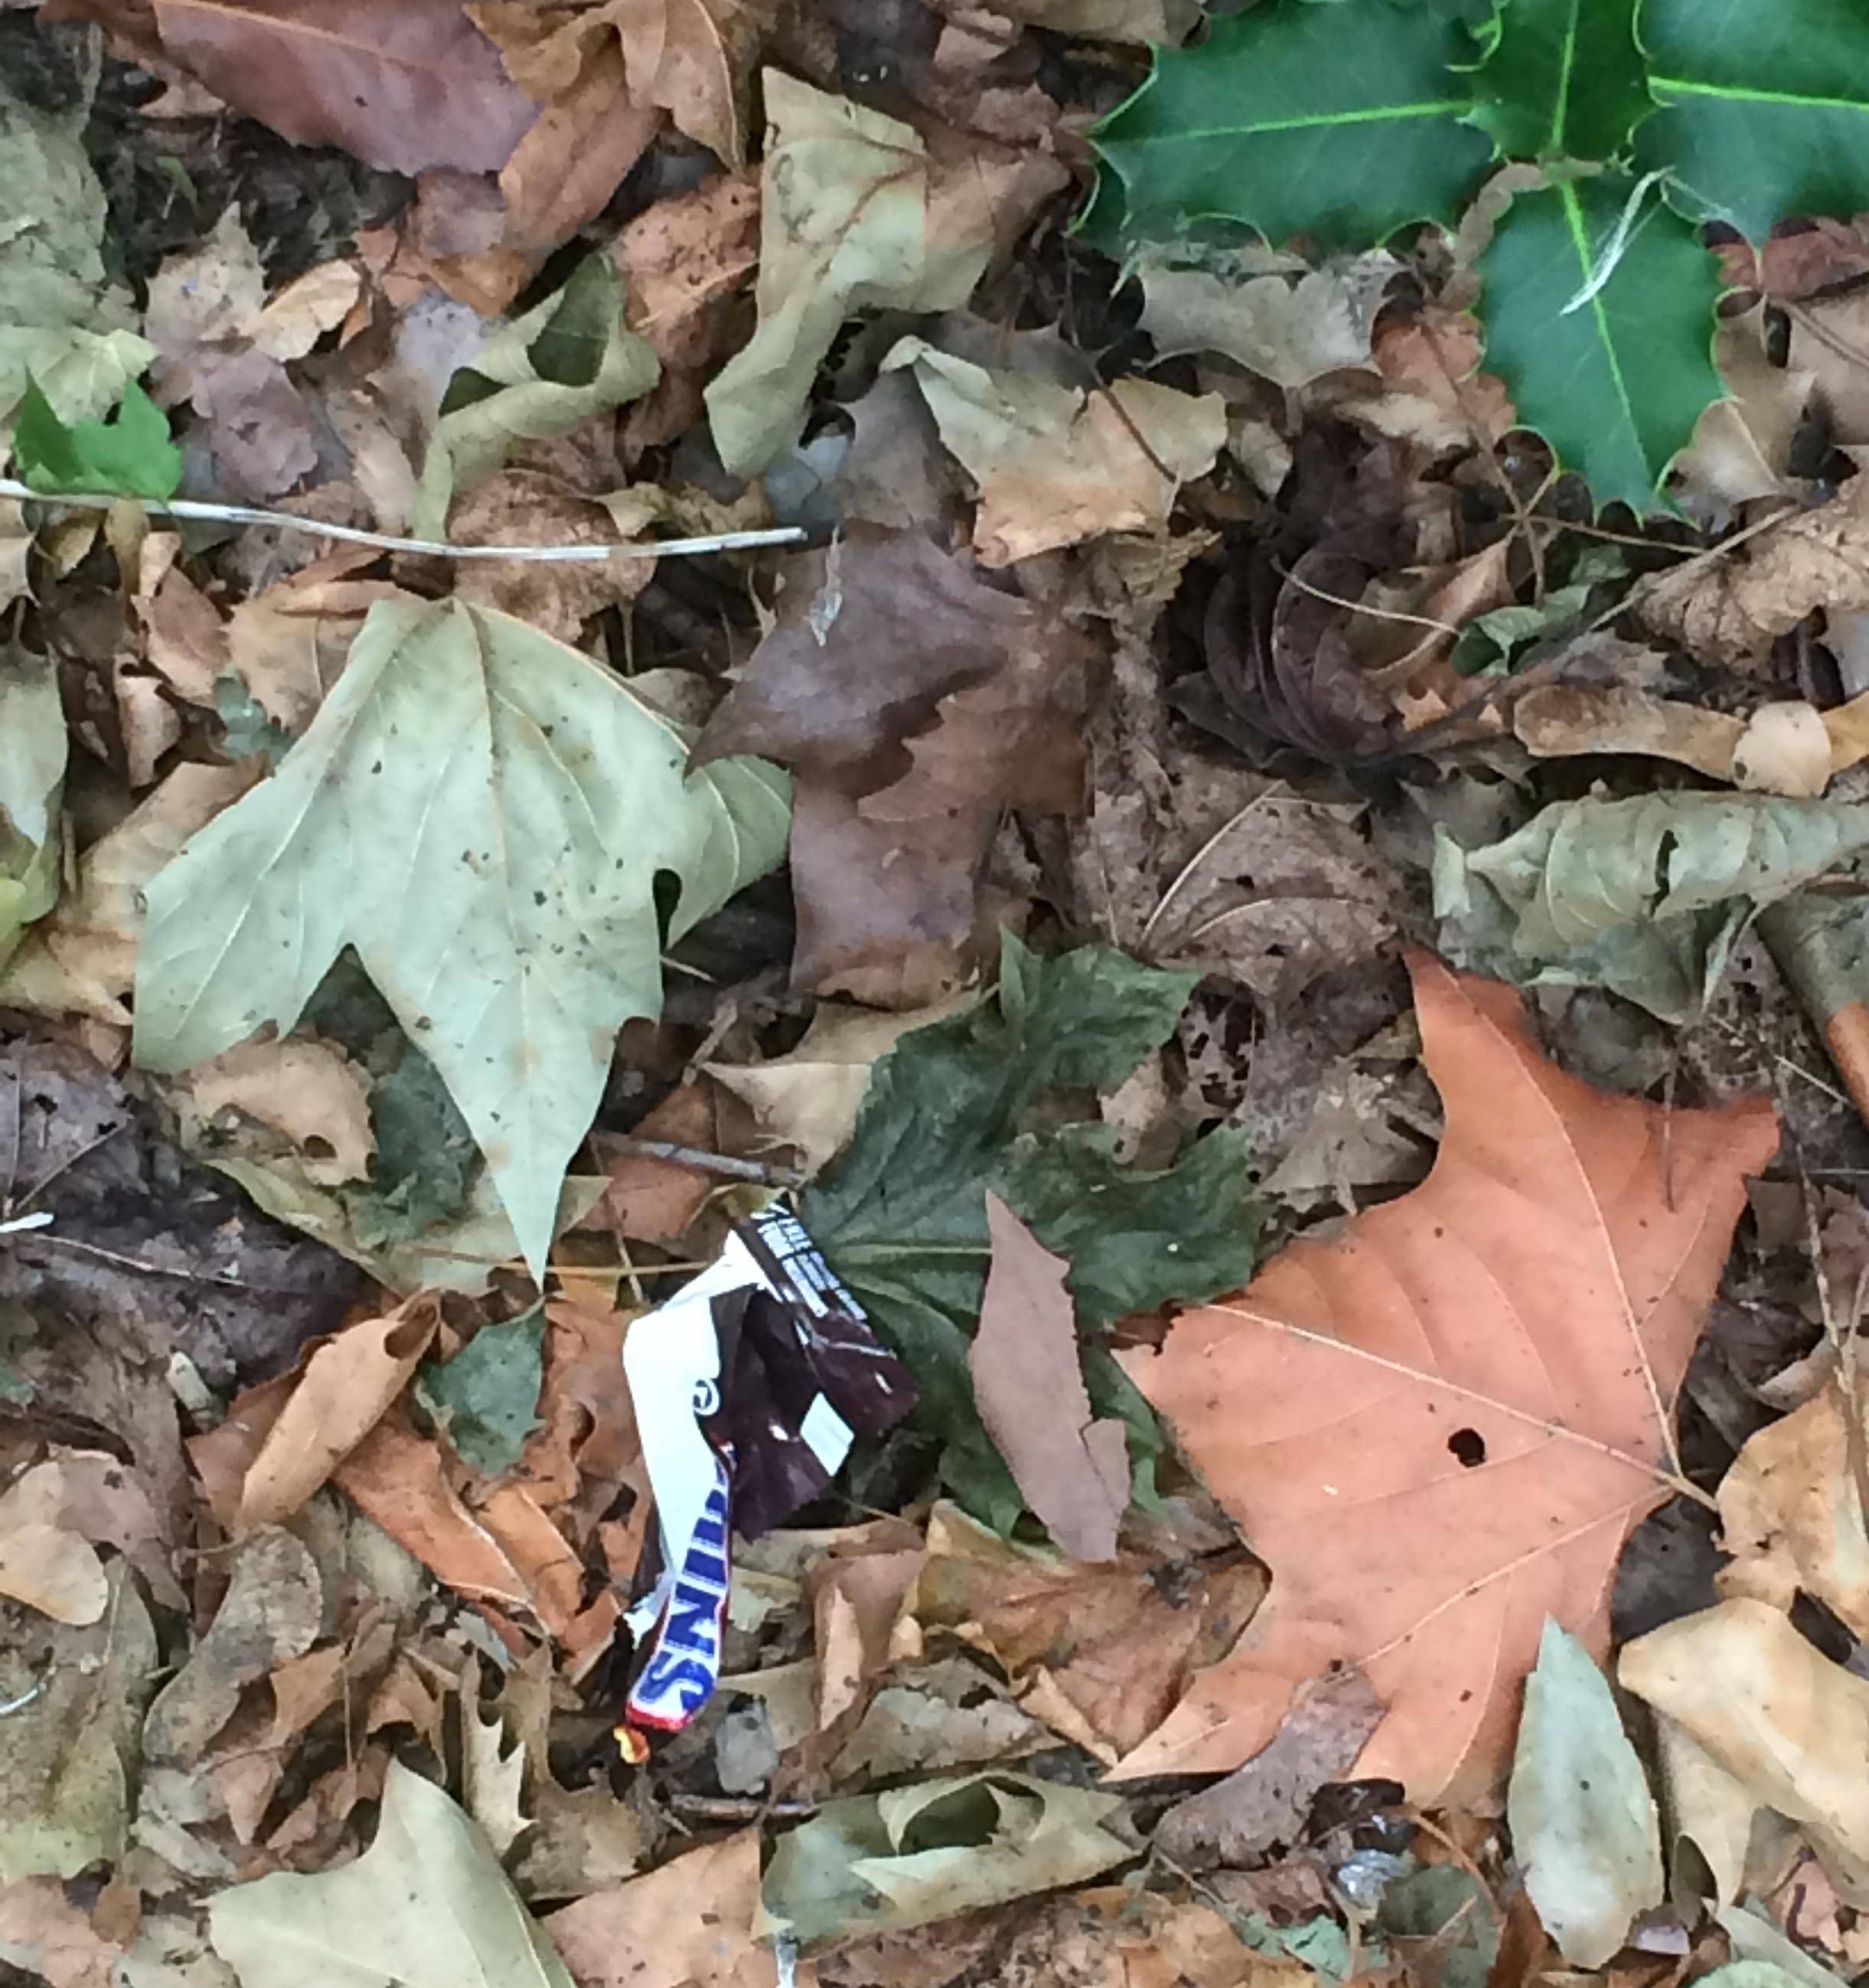
Object: Other plastic wrapper (Plastic bag & wrapper)